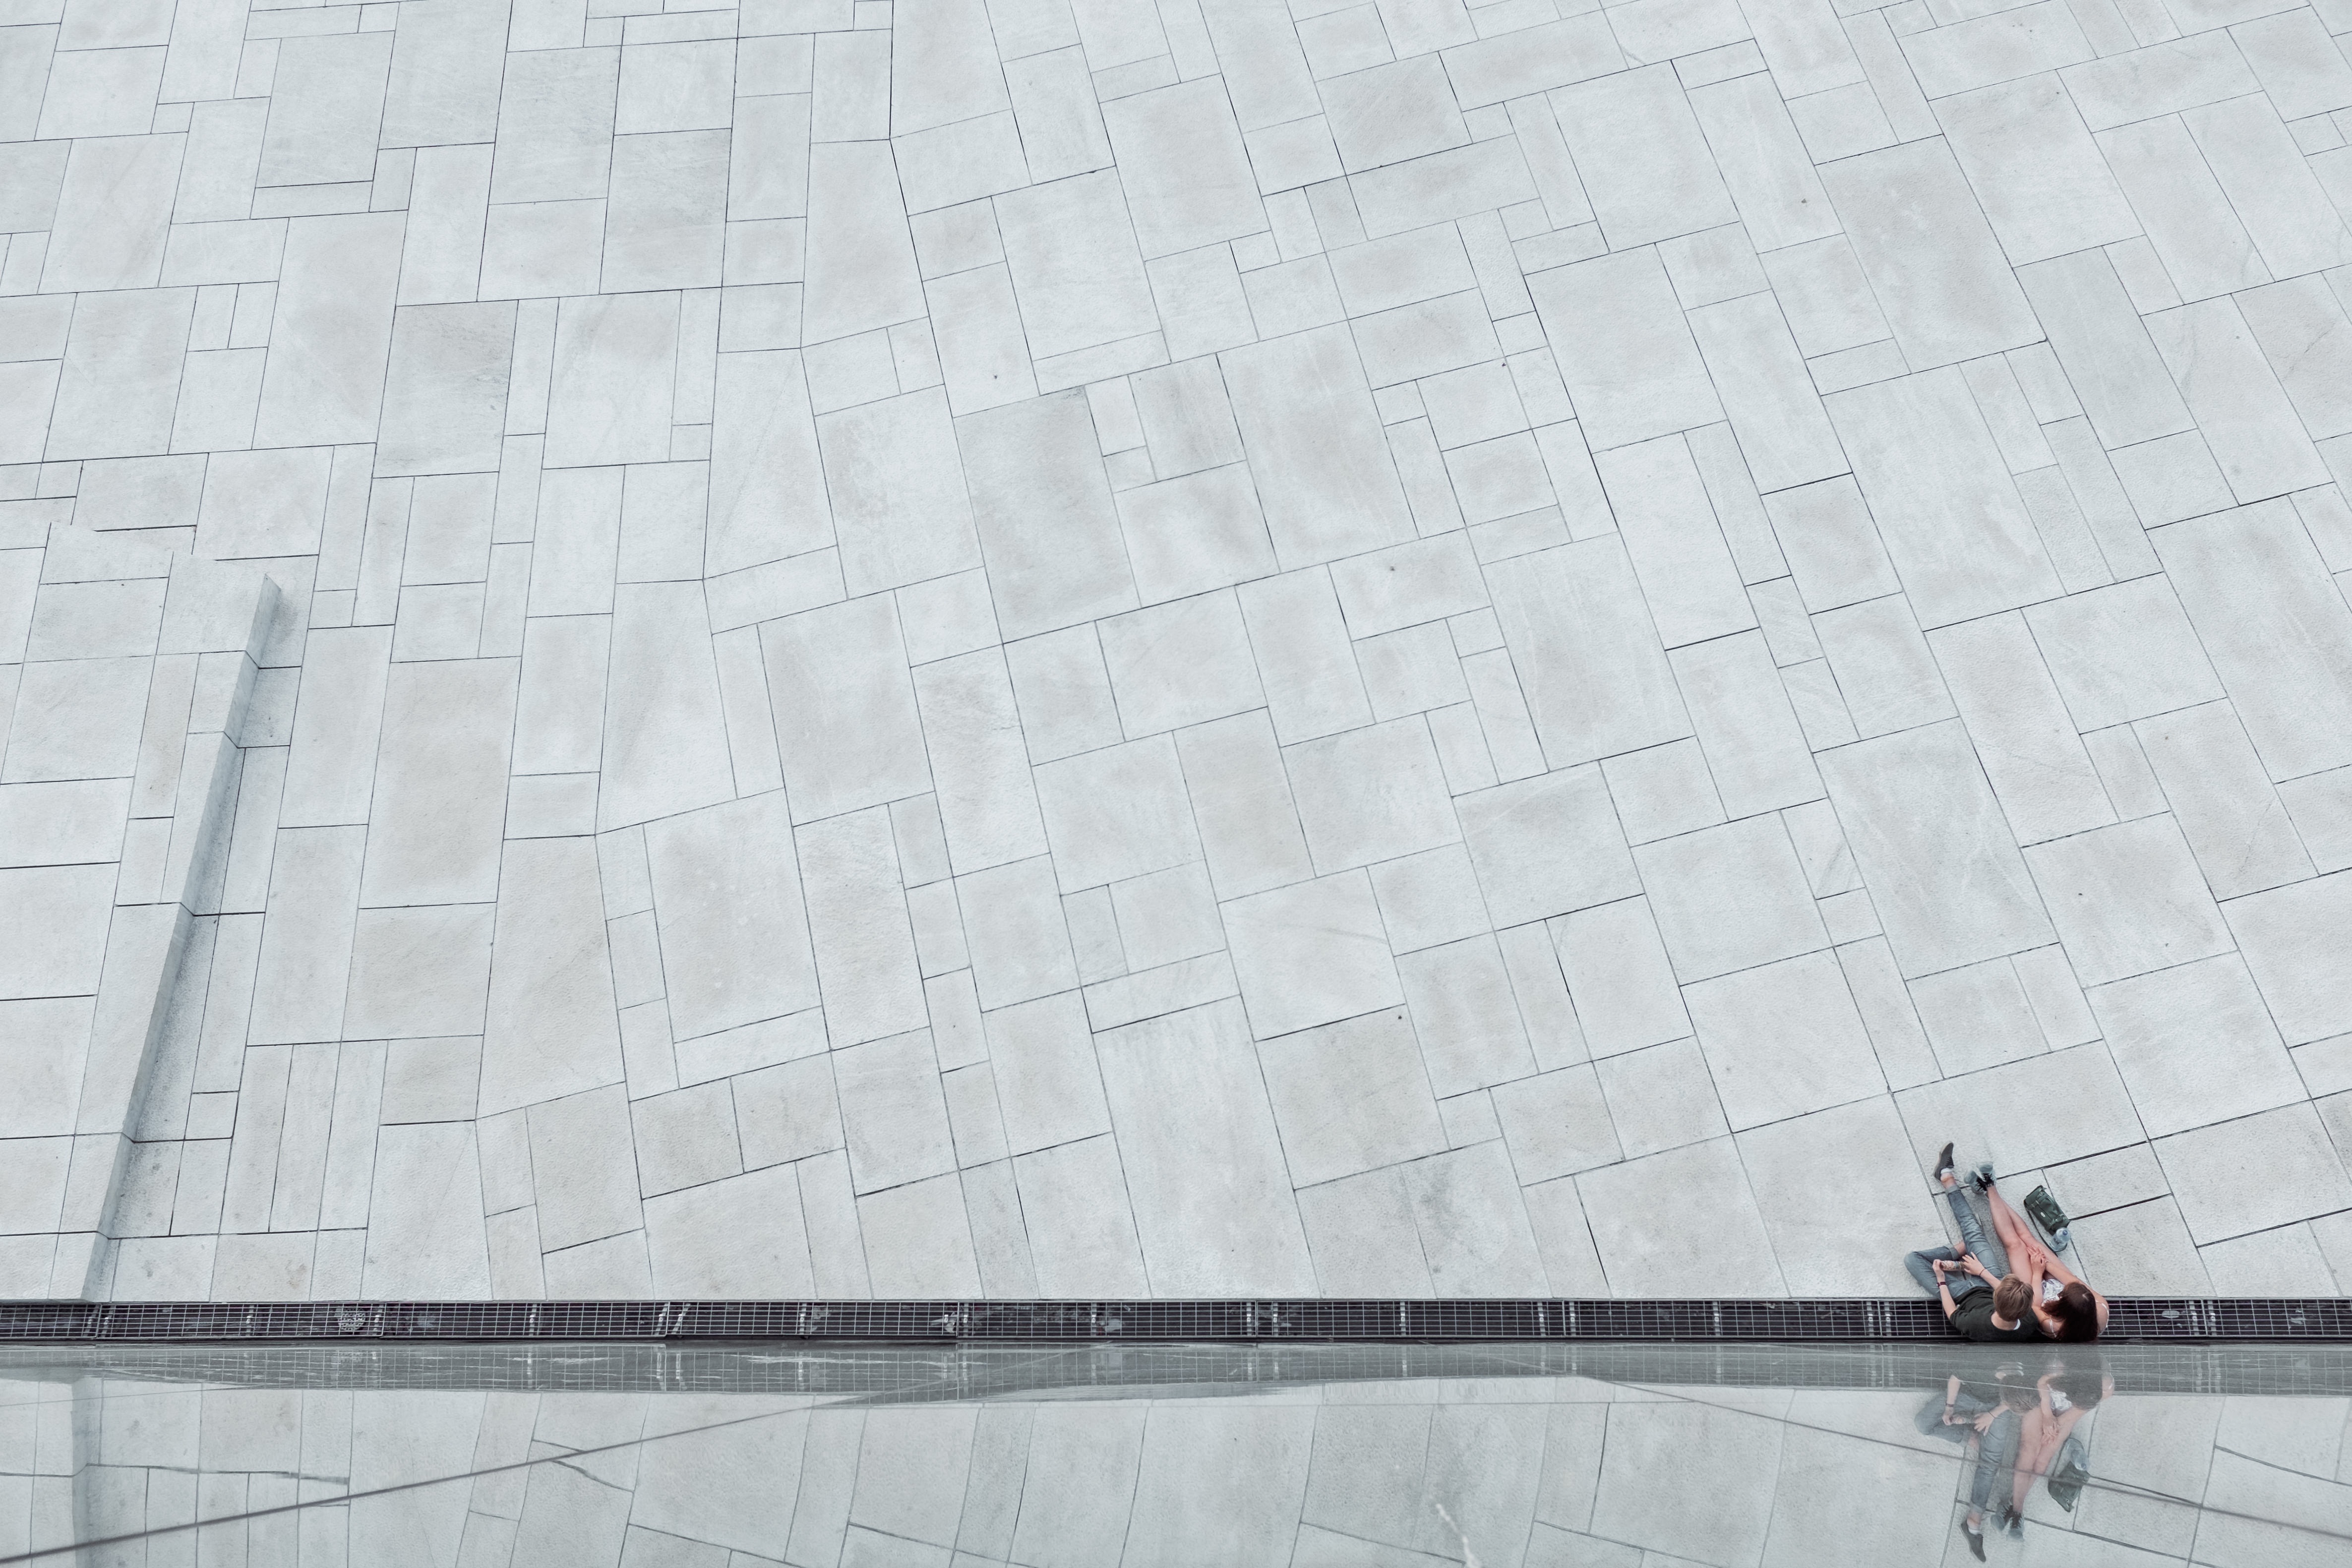
abstract, architecture, people, floor, roof, building, city, urban, wall, stone, steel, construction, pattern, line, square, modern, concrete, art, drawing, design, cement, expression, flooring, road surface, outdoor structure